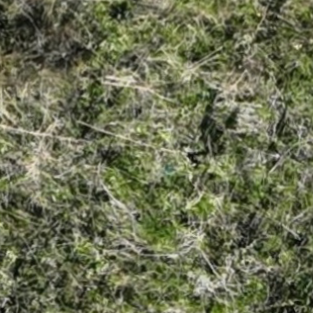
Month: october
Dye color: blue
Dye concentration: low